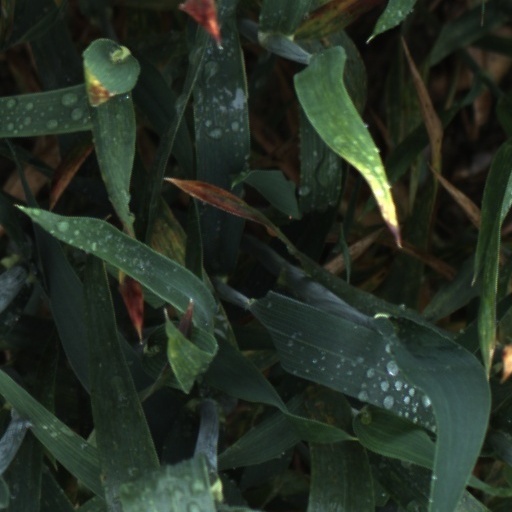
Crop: wheat